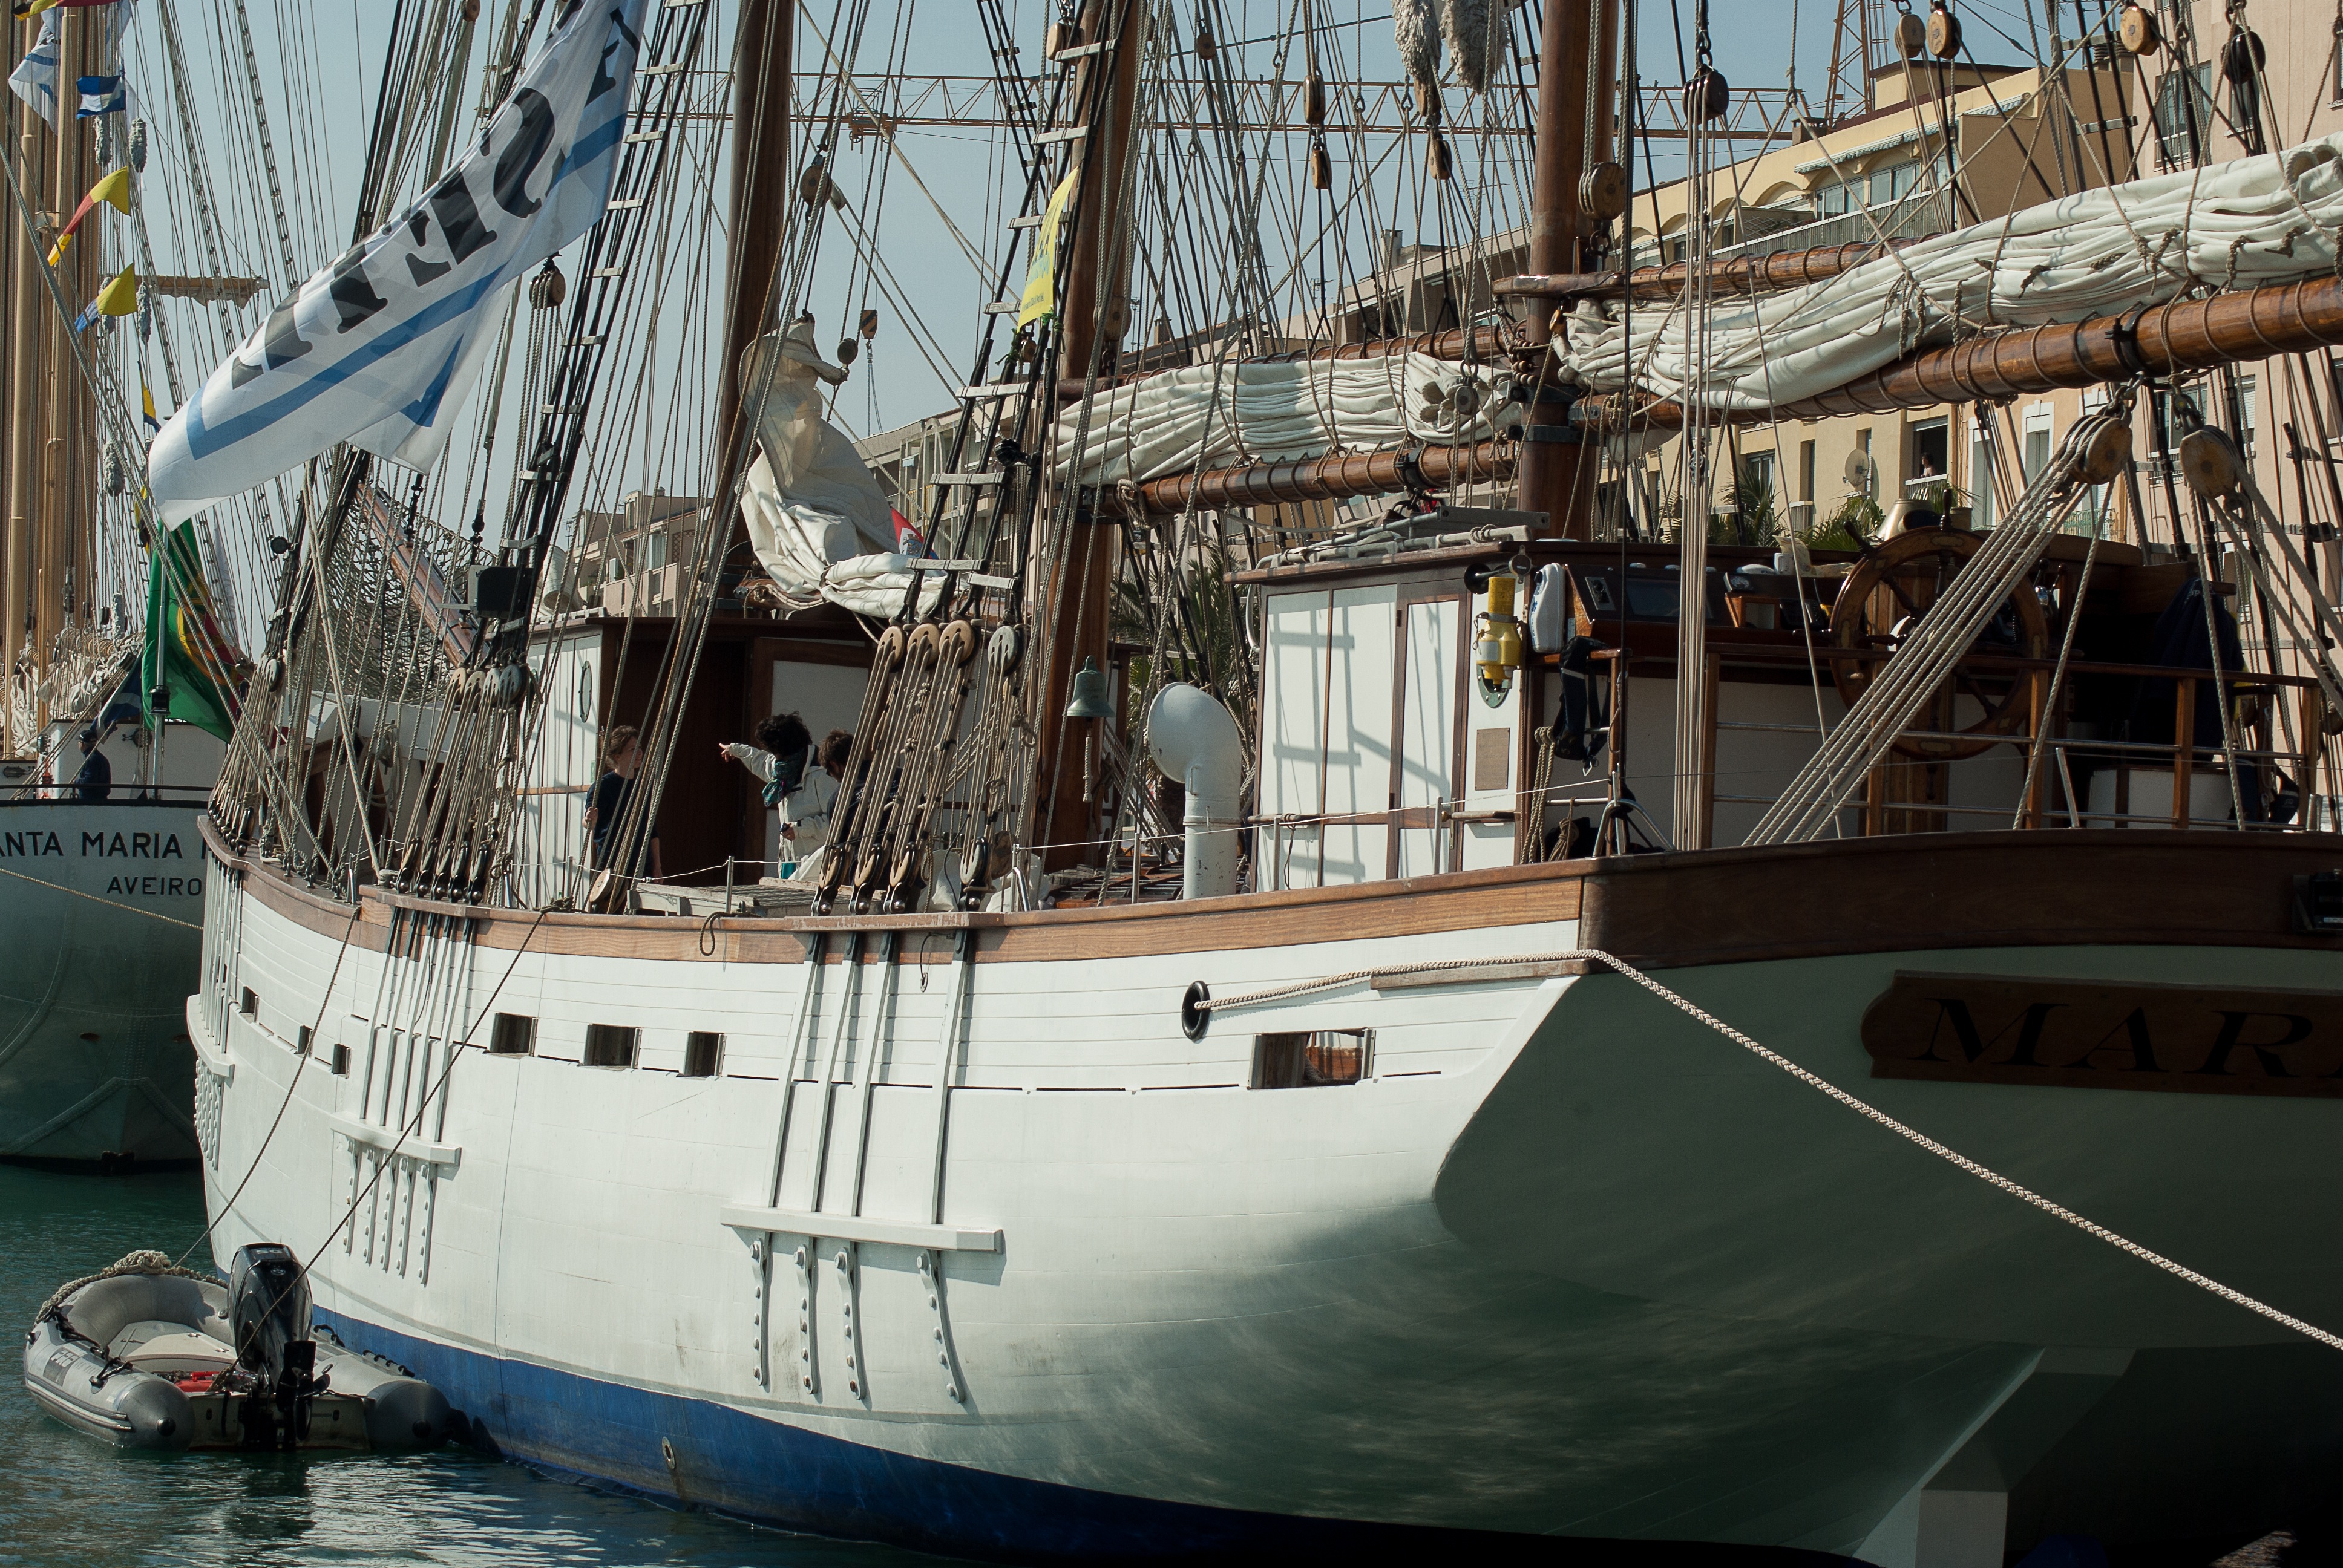
boat, ship, vehicle, mast, port, boats, navigation, sails, watercraft, schooner, sailboats, windjammer, sailing ship, fishing vessel, tall ship, galleon, caravel